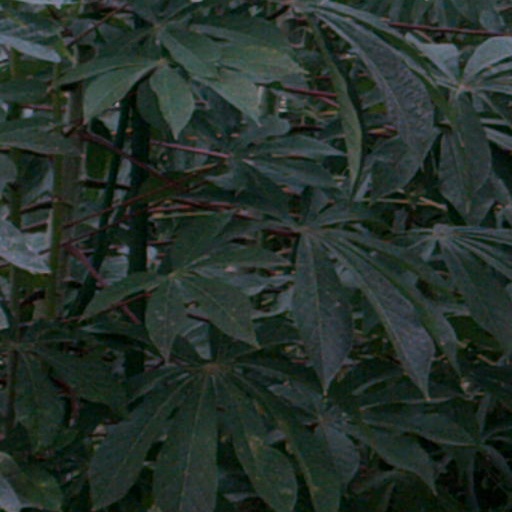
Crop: cassava